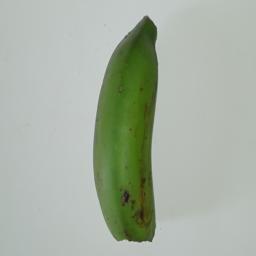
Ripeness: Green